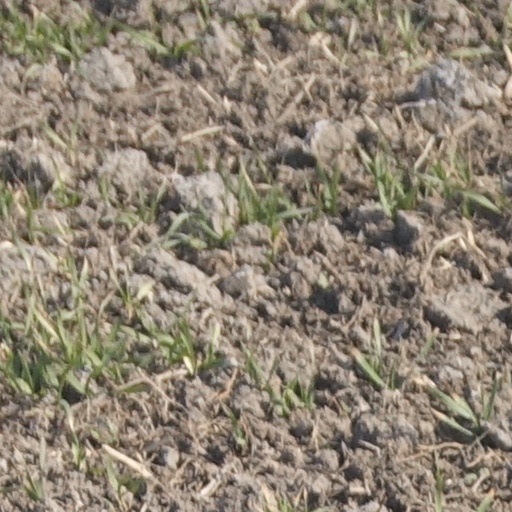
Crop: wheat